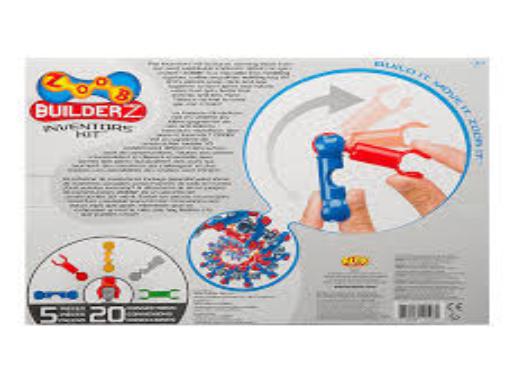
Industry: Leisure